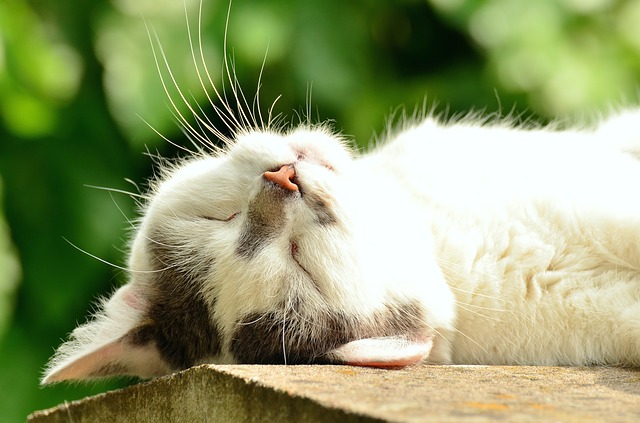
Label: cat